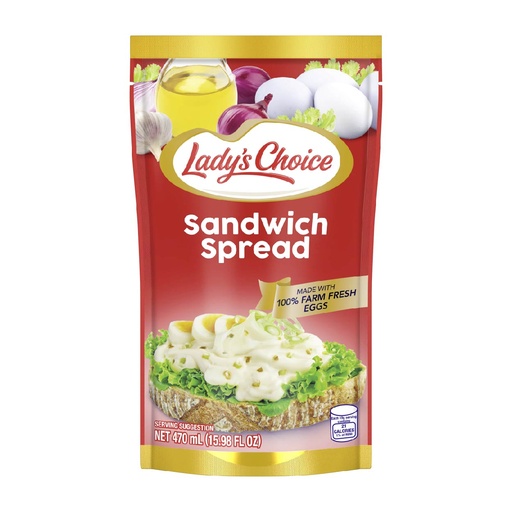
Lady's Choice Sandwich Spread Pouch 470ml
Brand: LADYS CHOICE
Category: Food, Beverages & Tobacco > Food Items > Condiments & Sauces > Mayonnaise